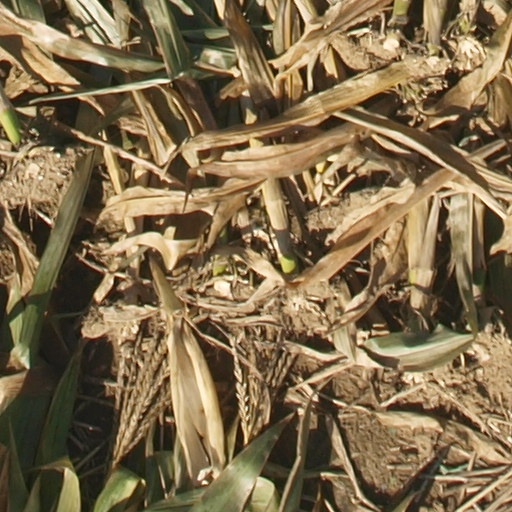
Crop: maize; corn